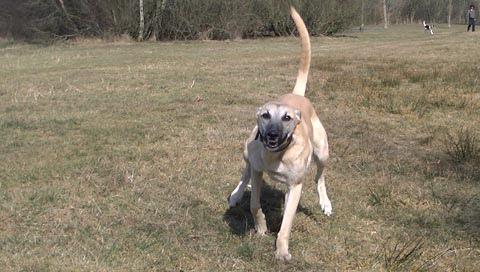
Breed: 234-n000065-whippet